St. Agnes Hospital (Raleigh, North Carolina)

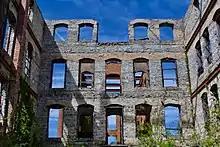
A view from the inside of the ruins of St. Agnes Hospital, showing stone walls and steel beams

Two white doctors, Hubert Royster and Catherine Hayden, assumed leadership of St. Agnes at the turn of the century. In 1903, the hospital was expanded to include an additional operating room, sterilization room, kitchen, and two bathrooms. A fire in 1904 led to the decision to build a new hospital building. Most of the construction labor was provided by St. Augustine's students, who quarried the stone for the new, four-story structure, which cost approximately $15,000. Construction began in 1905. On February 1, 1909, the third story of the original hospital building caught fire due to a defective stove, causing an estimated $1,000 worth in damage. The Raleigh Fire Department suppressed the blaze while the hospital staff evacuated their 20 patients to temporary quarters.